Cecil van Haanen

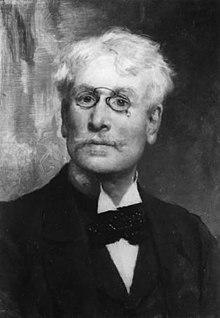
Self-portrait

Cecil van Haanen (3 November 1844 – 24 September 1914) was a Vienna-born Dutch portrait and genre painter, whose significant work was centred at Venice.